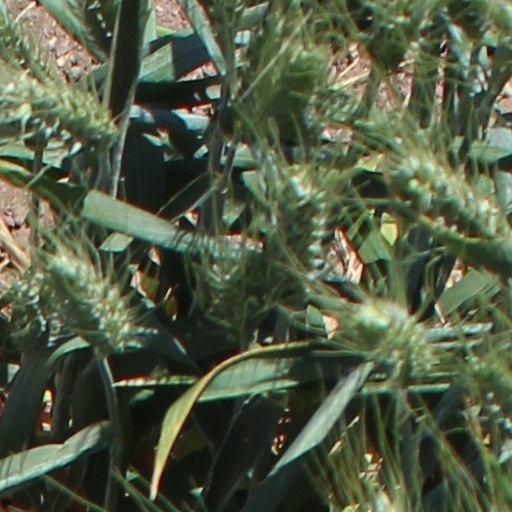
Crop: wheat